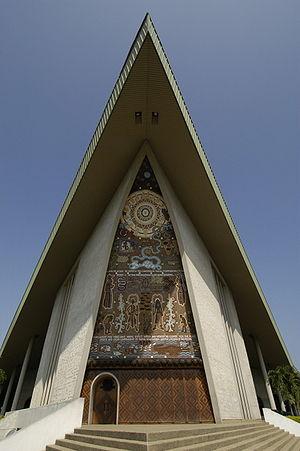
Le Parlement national est le corps législatif monocaméral de la Papouasie-Nouvelle-Guinée.
L'art d'Océanie regroupe l'ensemble des productions esthétiques matérielles et immatérielles des peuples autochtones du Pacifique. Ainsi, il ne sera pas question dans cet article des œuvres et artistes d'origine européenne habitant dans le Pacifique. Il est, en outre, important d'inclure la part immatérielle dans cet art de par l'importance qu'elle revêt pour les nombreux habitants du Pacifique. Notre appréhension du monde océanien et de son art serait nécessairement incomplète sans cette prise en compte.